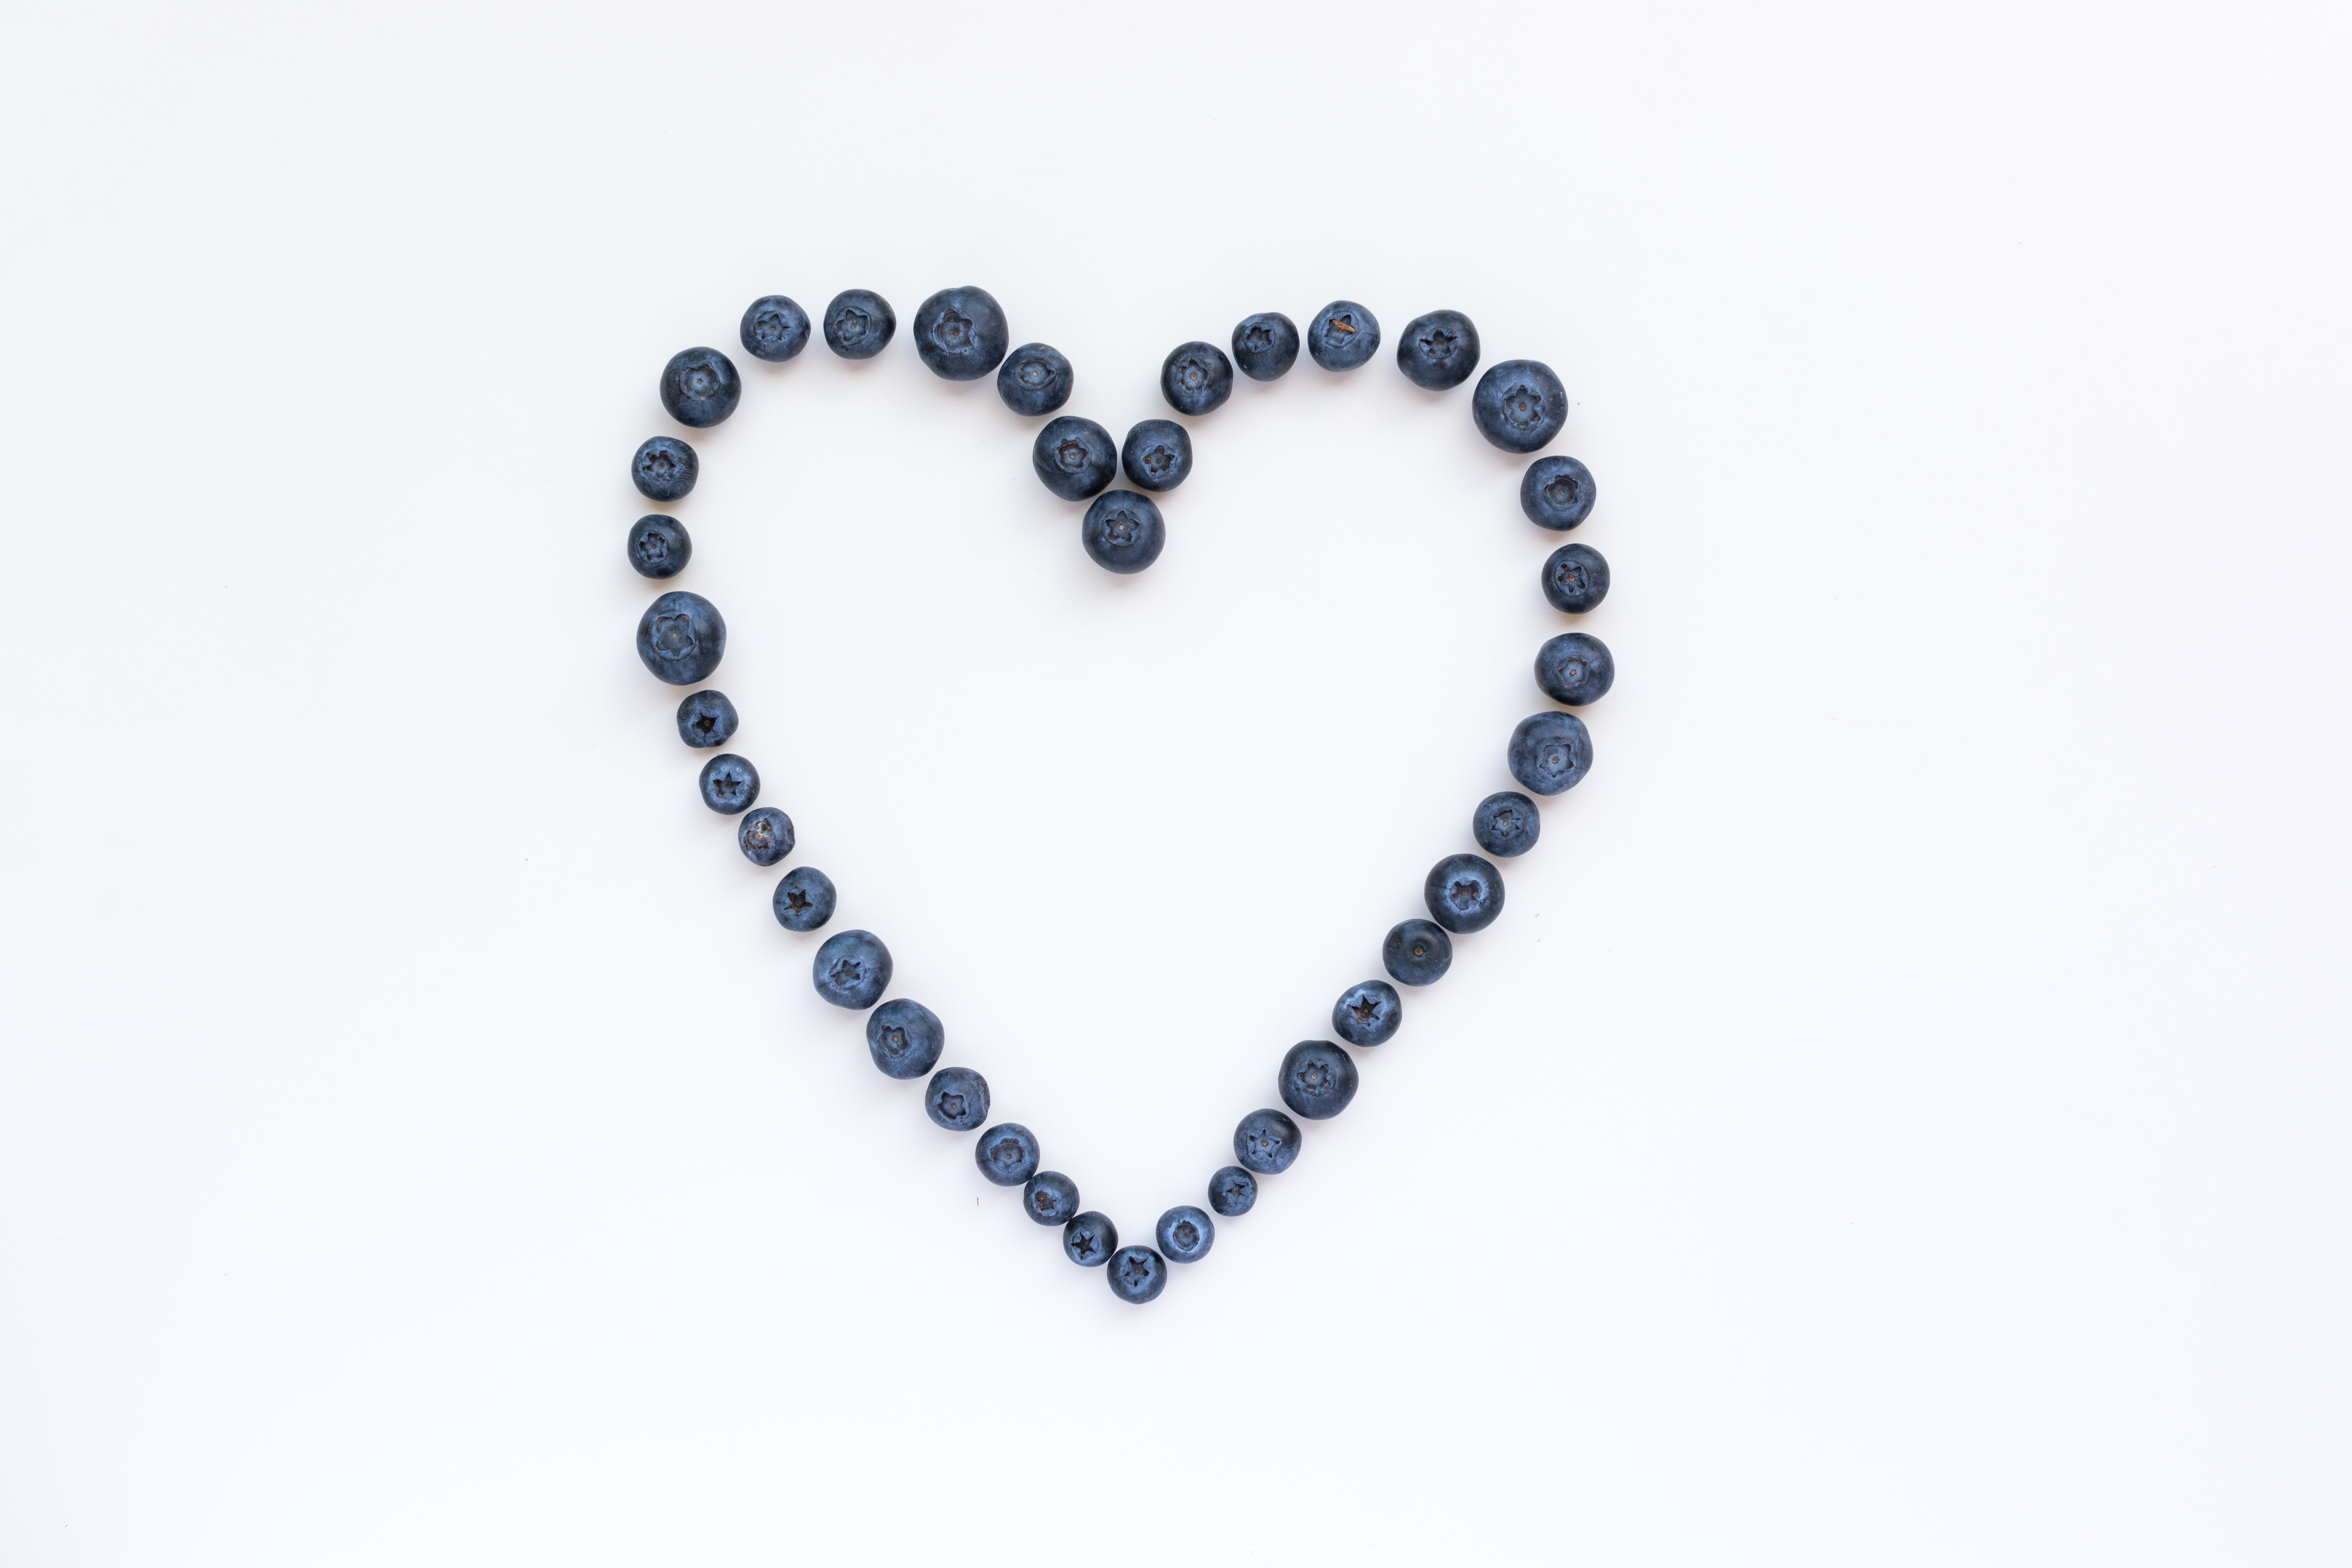
body jewelry, jewellery, fashion accessory, necklace, bead, jewelry making, heart, gemstone, pearl, art